Dieter Bohlen

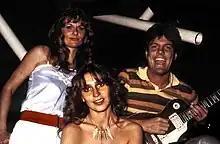
Bohlen (right) with the band Sunday in 1981

Bohlen is the eldest son of building contractor Hans Bohlen (born 1928) and his wife Edith (born 1936), and grew up in East Frisia. His maternal grandmother is originally from Königsberg. He was named Dieter Günter Bohlen but later expressed dissatisfaction with his second given name and had it officially struck. He has a younger brother named Uwe. The family later moved to (Oldenburg). In his youth, Bohlen was a member of the Socialist German Workers Youth for a while and shortly of the German Communist Party, though he is not a member of any party nowadays. After getting his Abitur at the Wirtschaftsgymnasium der Berufsbildenden Schulen in Oldenburg-Haarentor, he moved to Göttingen. There, he studied business administration at his parents' request at the Georg-August-Universität, finishing his studies in 1978 with a degree.